Jungle Drums of Africa

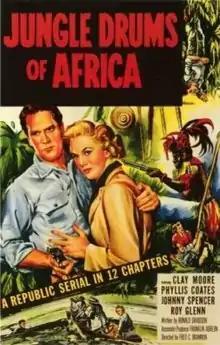
Original poster for the serial

Jungle Drums of Africa is a 1953 12-episode American serial film shot in black-and-white. It was an original commissioned screenplay by Ronald Davidson produced by Franklin Adreon and directed by Fred C. Brannon for Republic Pictures. The story is set in Kenya, and involves the efforts of an American uranium processing company's representative and a woman medical missionary, to thwart the efforts of agents of a "foreign power", abetted by a disaffected native witchdoctor, to gain control of a large uranium deposit on lands owned by the latter's tribe. This serial features black American actors in major roles, including that of a college-educated chieftain.